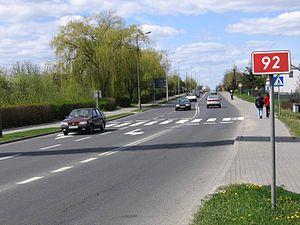
Słupca est une ville de la voïvodie de Grande-Pologne et du powiat de Słupca.